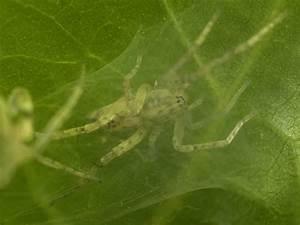
spider